The Entombment of Christ (Delacroix)

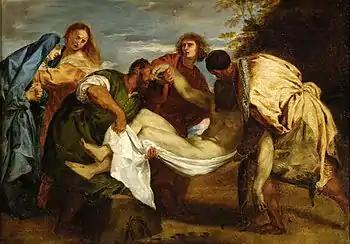
"The Entombment of Christ" (1820) by Eugène Delacroix

The Entombment of Christ is an 1820 painting by the French artist Eugène Delacroix, constituting a minor reworking of "The Entombment of Christ", a c.1520 work by Titian. He left it to his pupil Paul Chenavard, who in 1881 left it to the musée des Beaux-Arts de Lyon, where it still hangs.